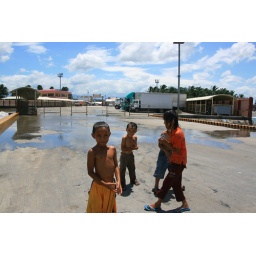
the cute boy in the middle looks like my little brother